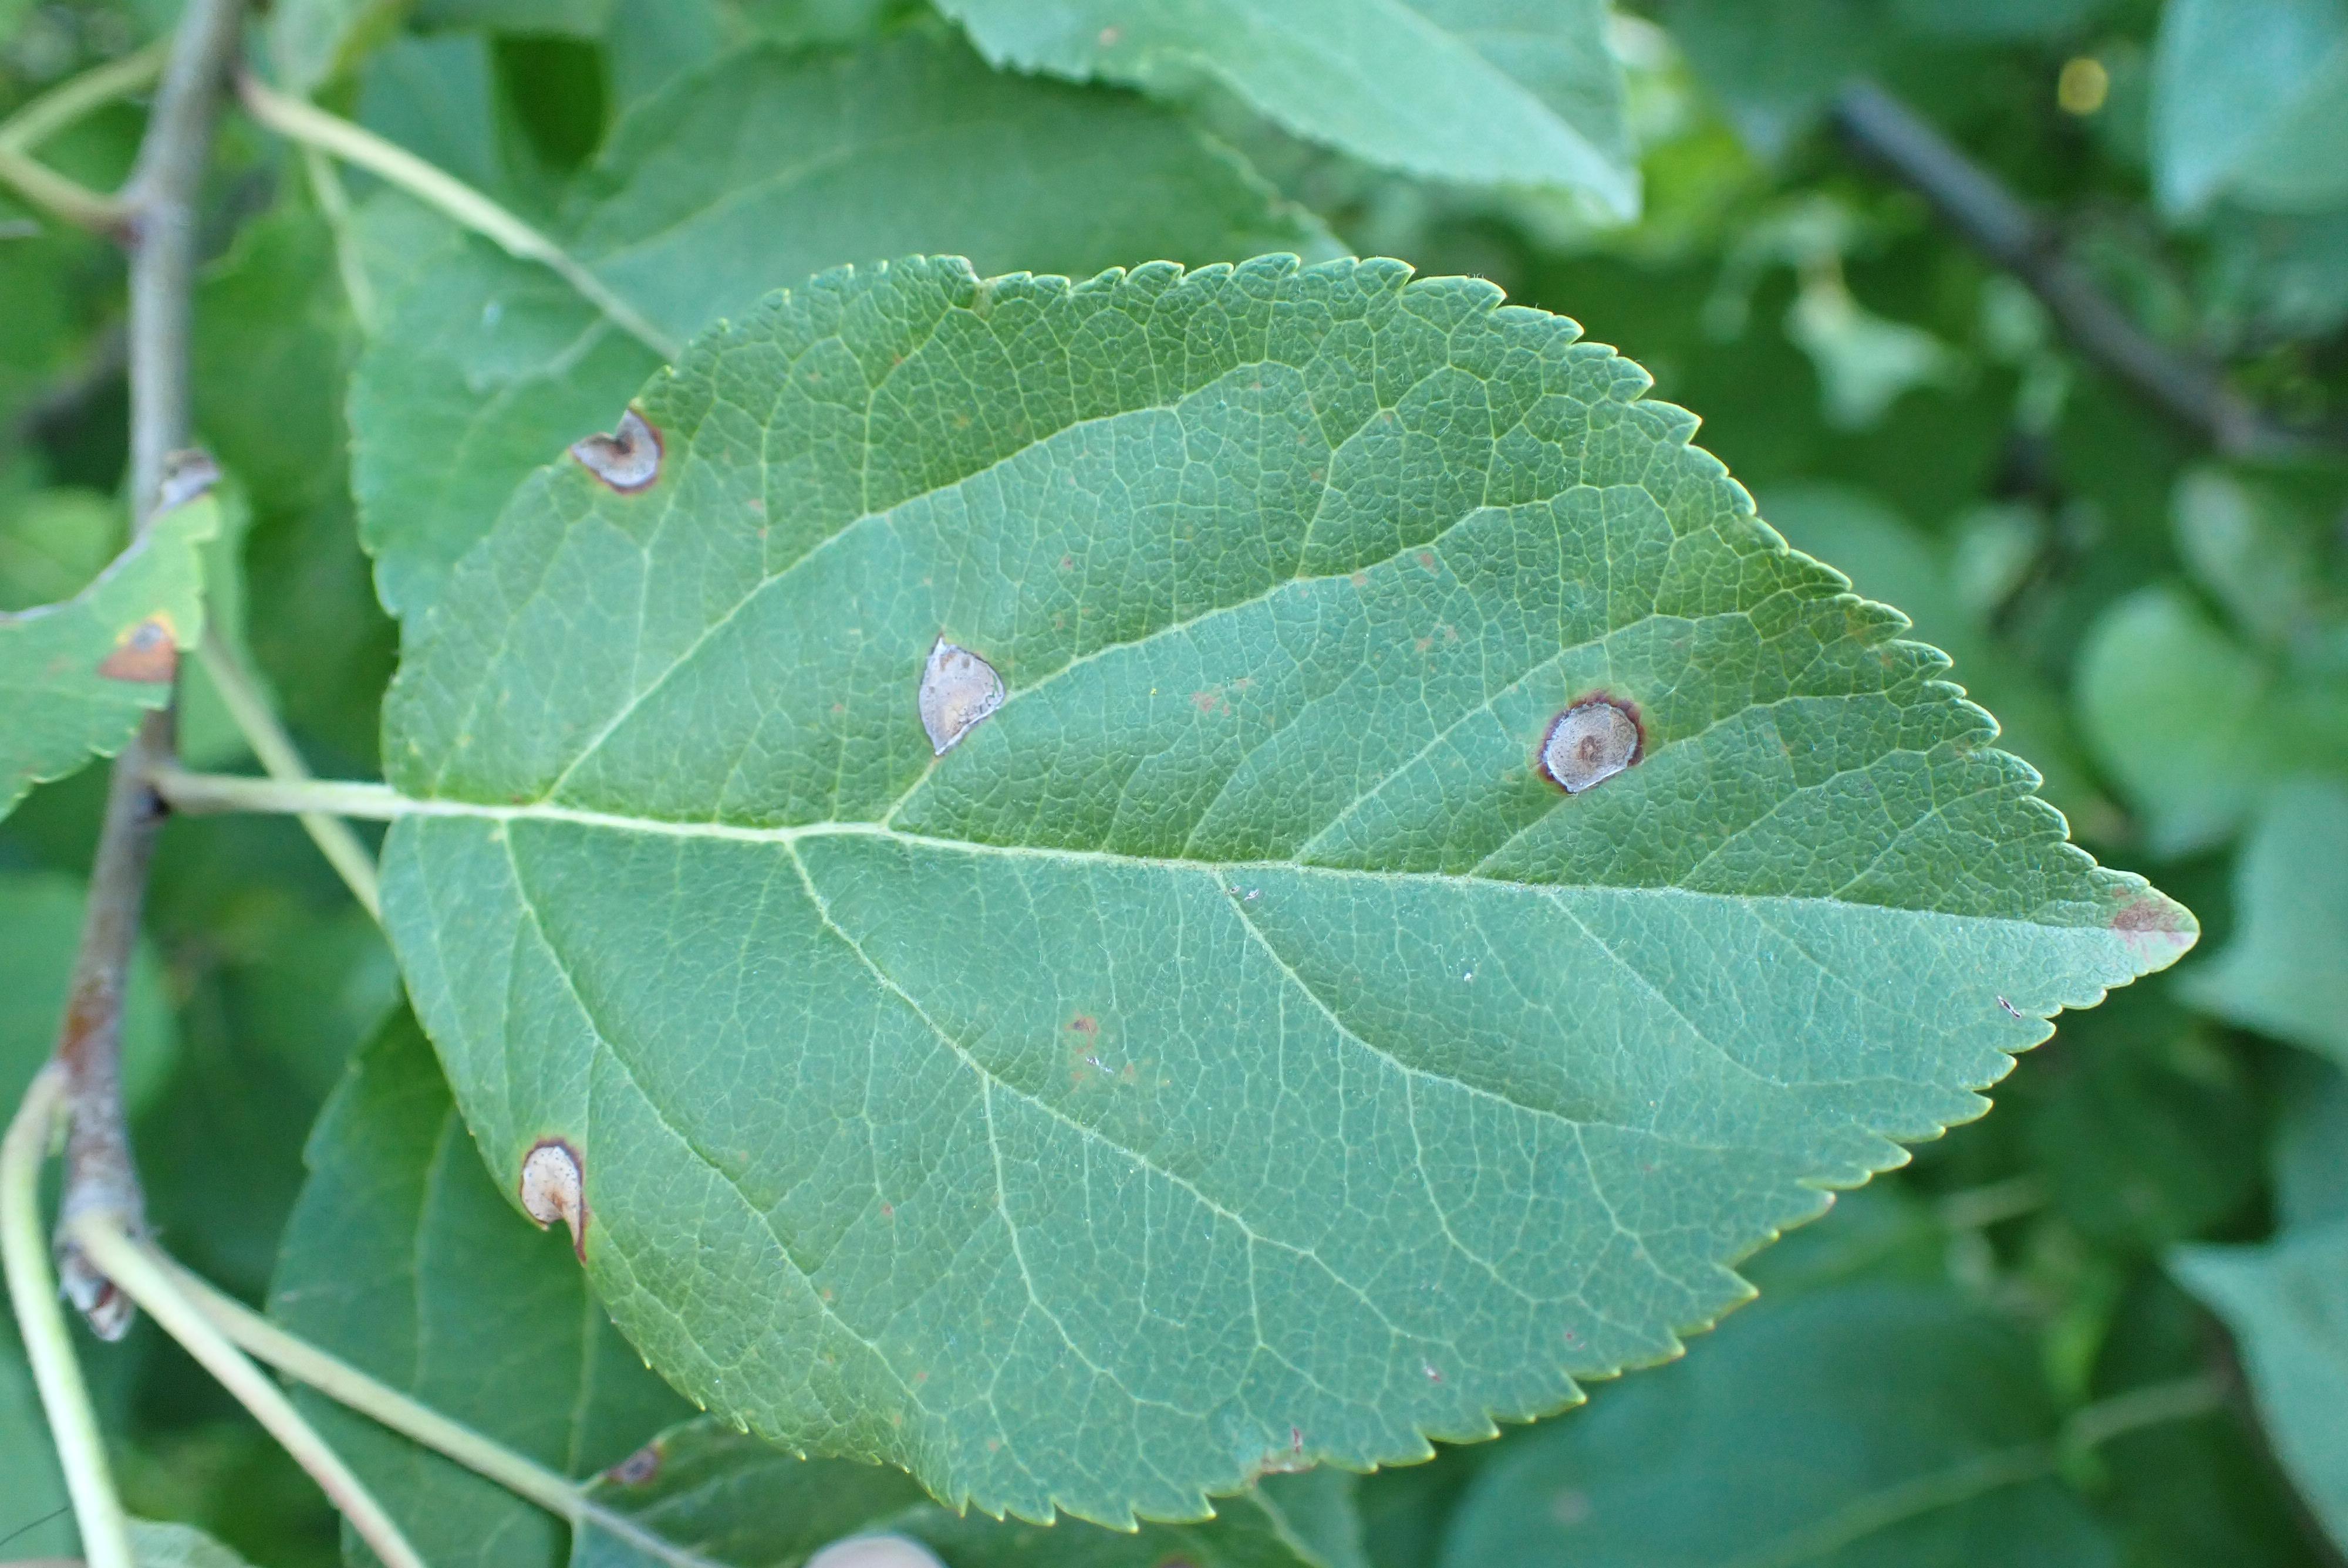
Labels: frog_eye_leaf_spot